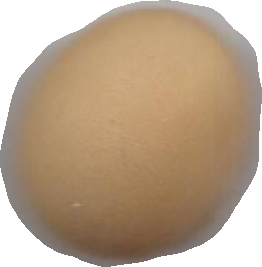
Variety: Dega